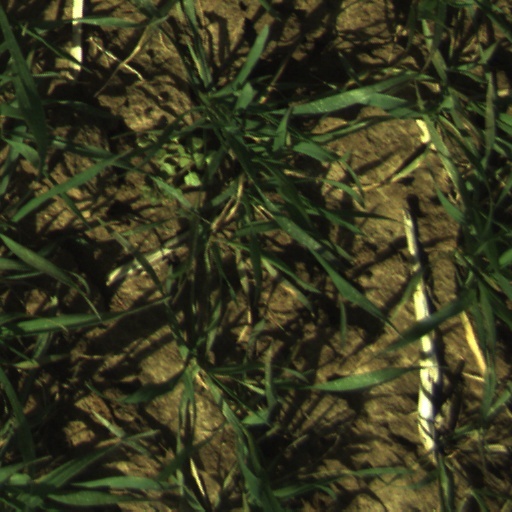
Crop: wheat